Kusubashi Station

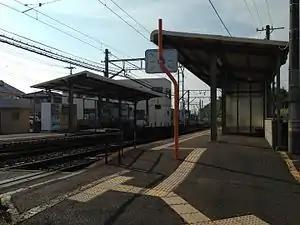
Kusubashi Station platform

is a passenger railway station located in Yahatanishi-ku, Kitakyūshū. It is operated by the private transportation company Chikuhō Electric Railroad (Chikutetsu), and has station number CK16.